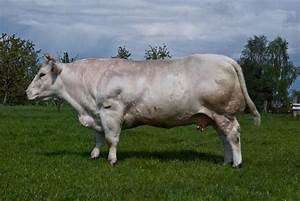
Label: cow